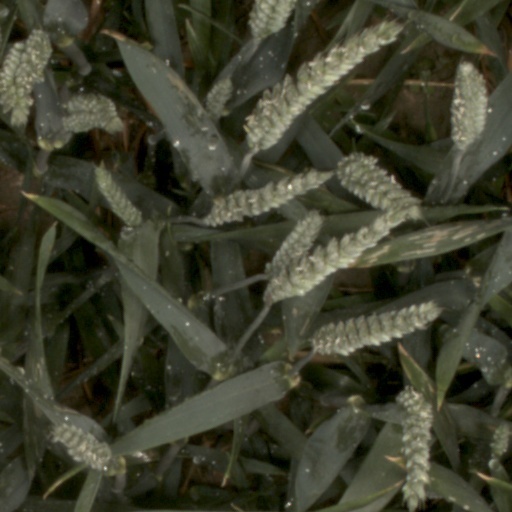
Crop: wheat